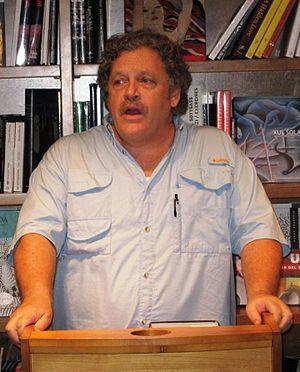
Jeff Lindsay, de son vrai nom Jeffry P. Freundlich, né le 14 juillet 1952 à Miami en Floride, est un écrivain américain, principalement auteur de romans policiers.